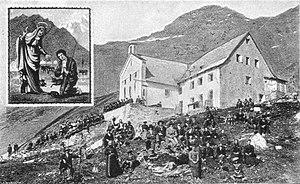
Le sanctuaire marial de Ziteil est un édifice religieux et lieu de pèlerinage catholique sis dans les montagnes de la commune de Salouf, dans le canton des Grisons en Suisse. Un pèlerinage marial s'y est développé à la suite d'apparitions mariales qui eurent lieu au XVIe siècle.